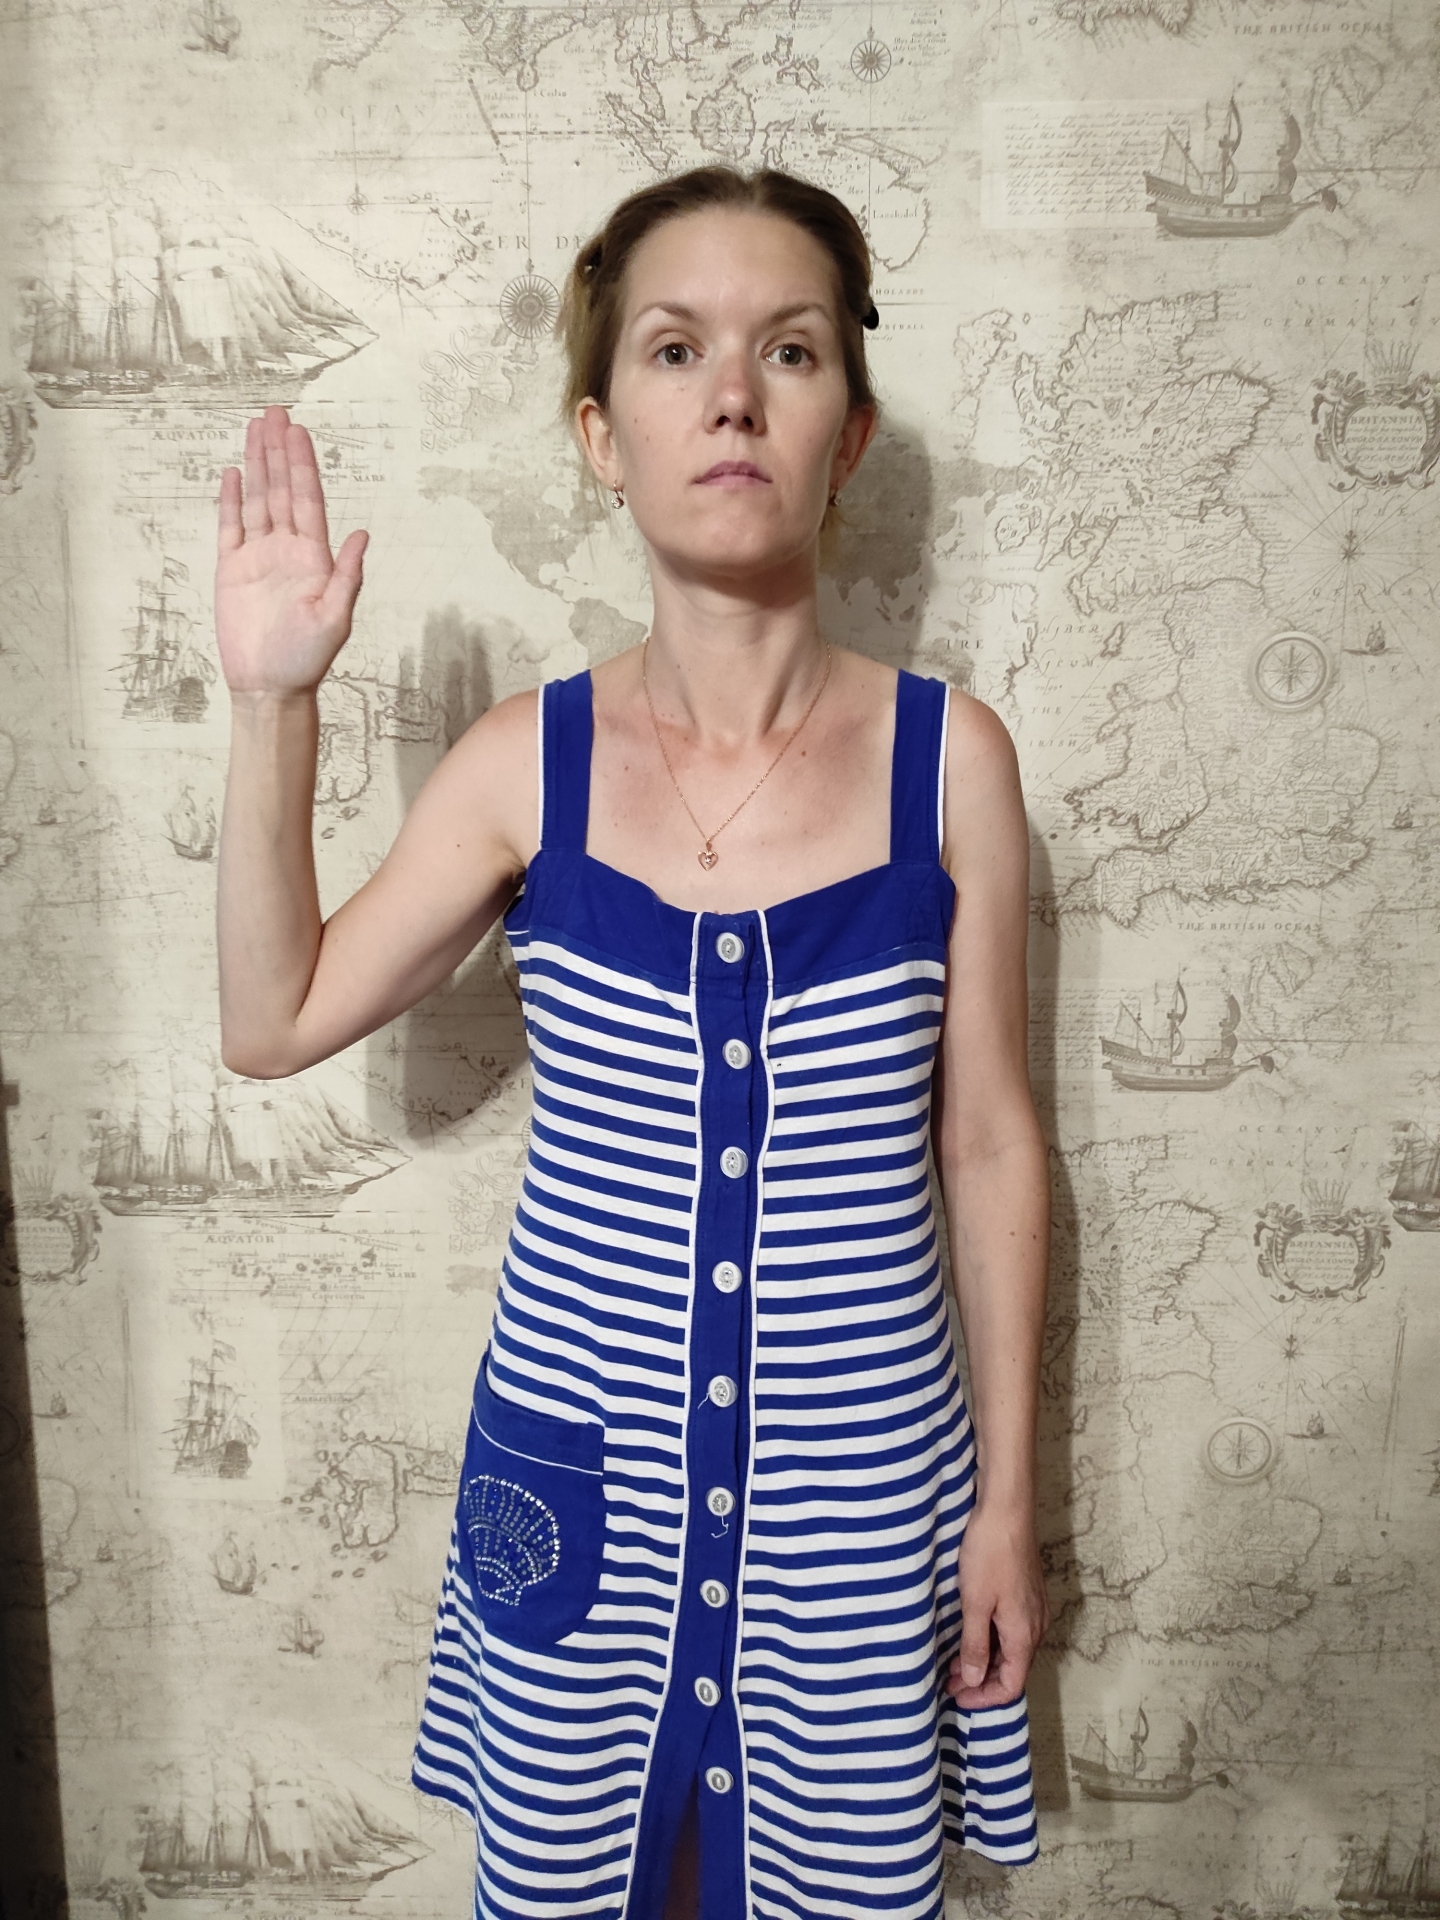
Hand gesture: stop